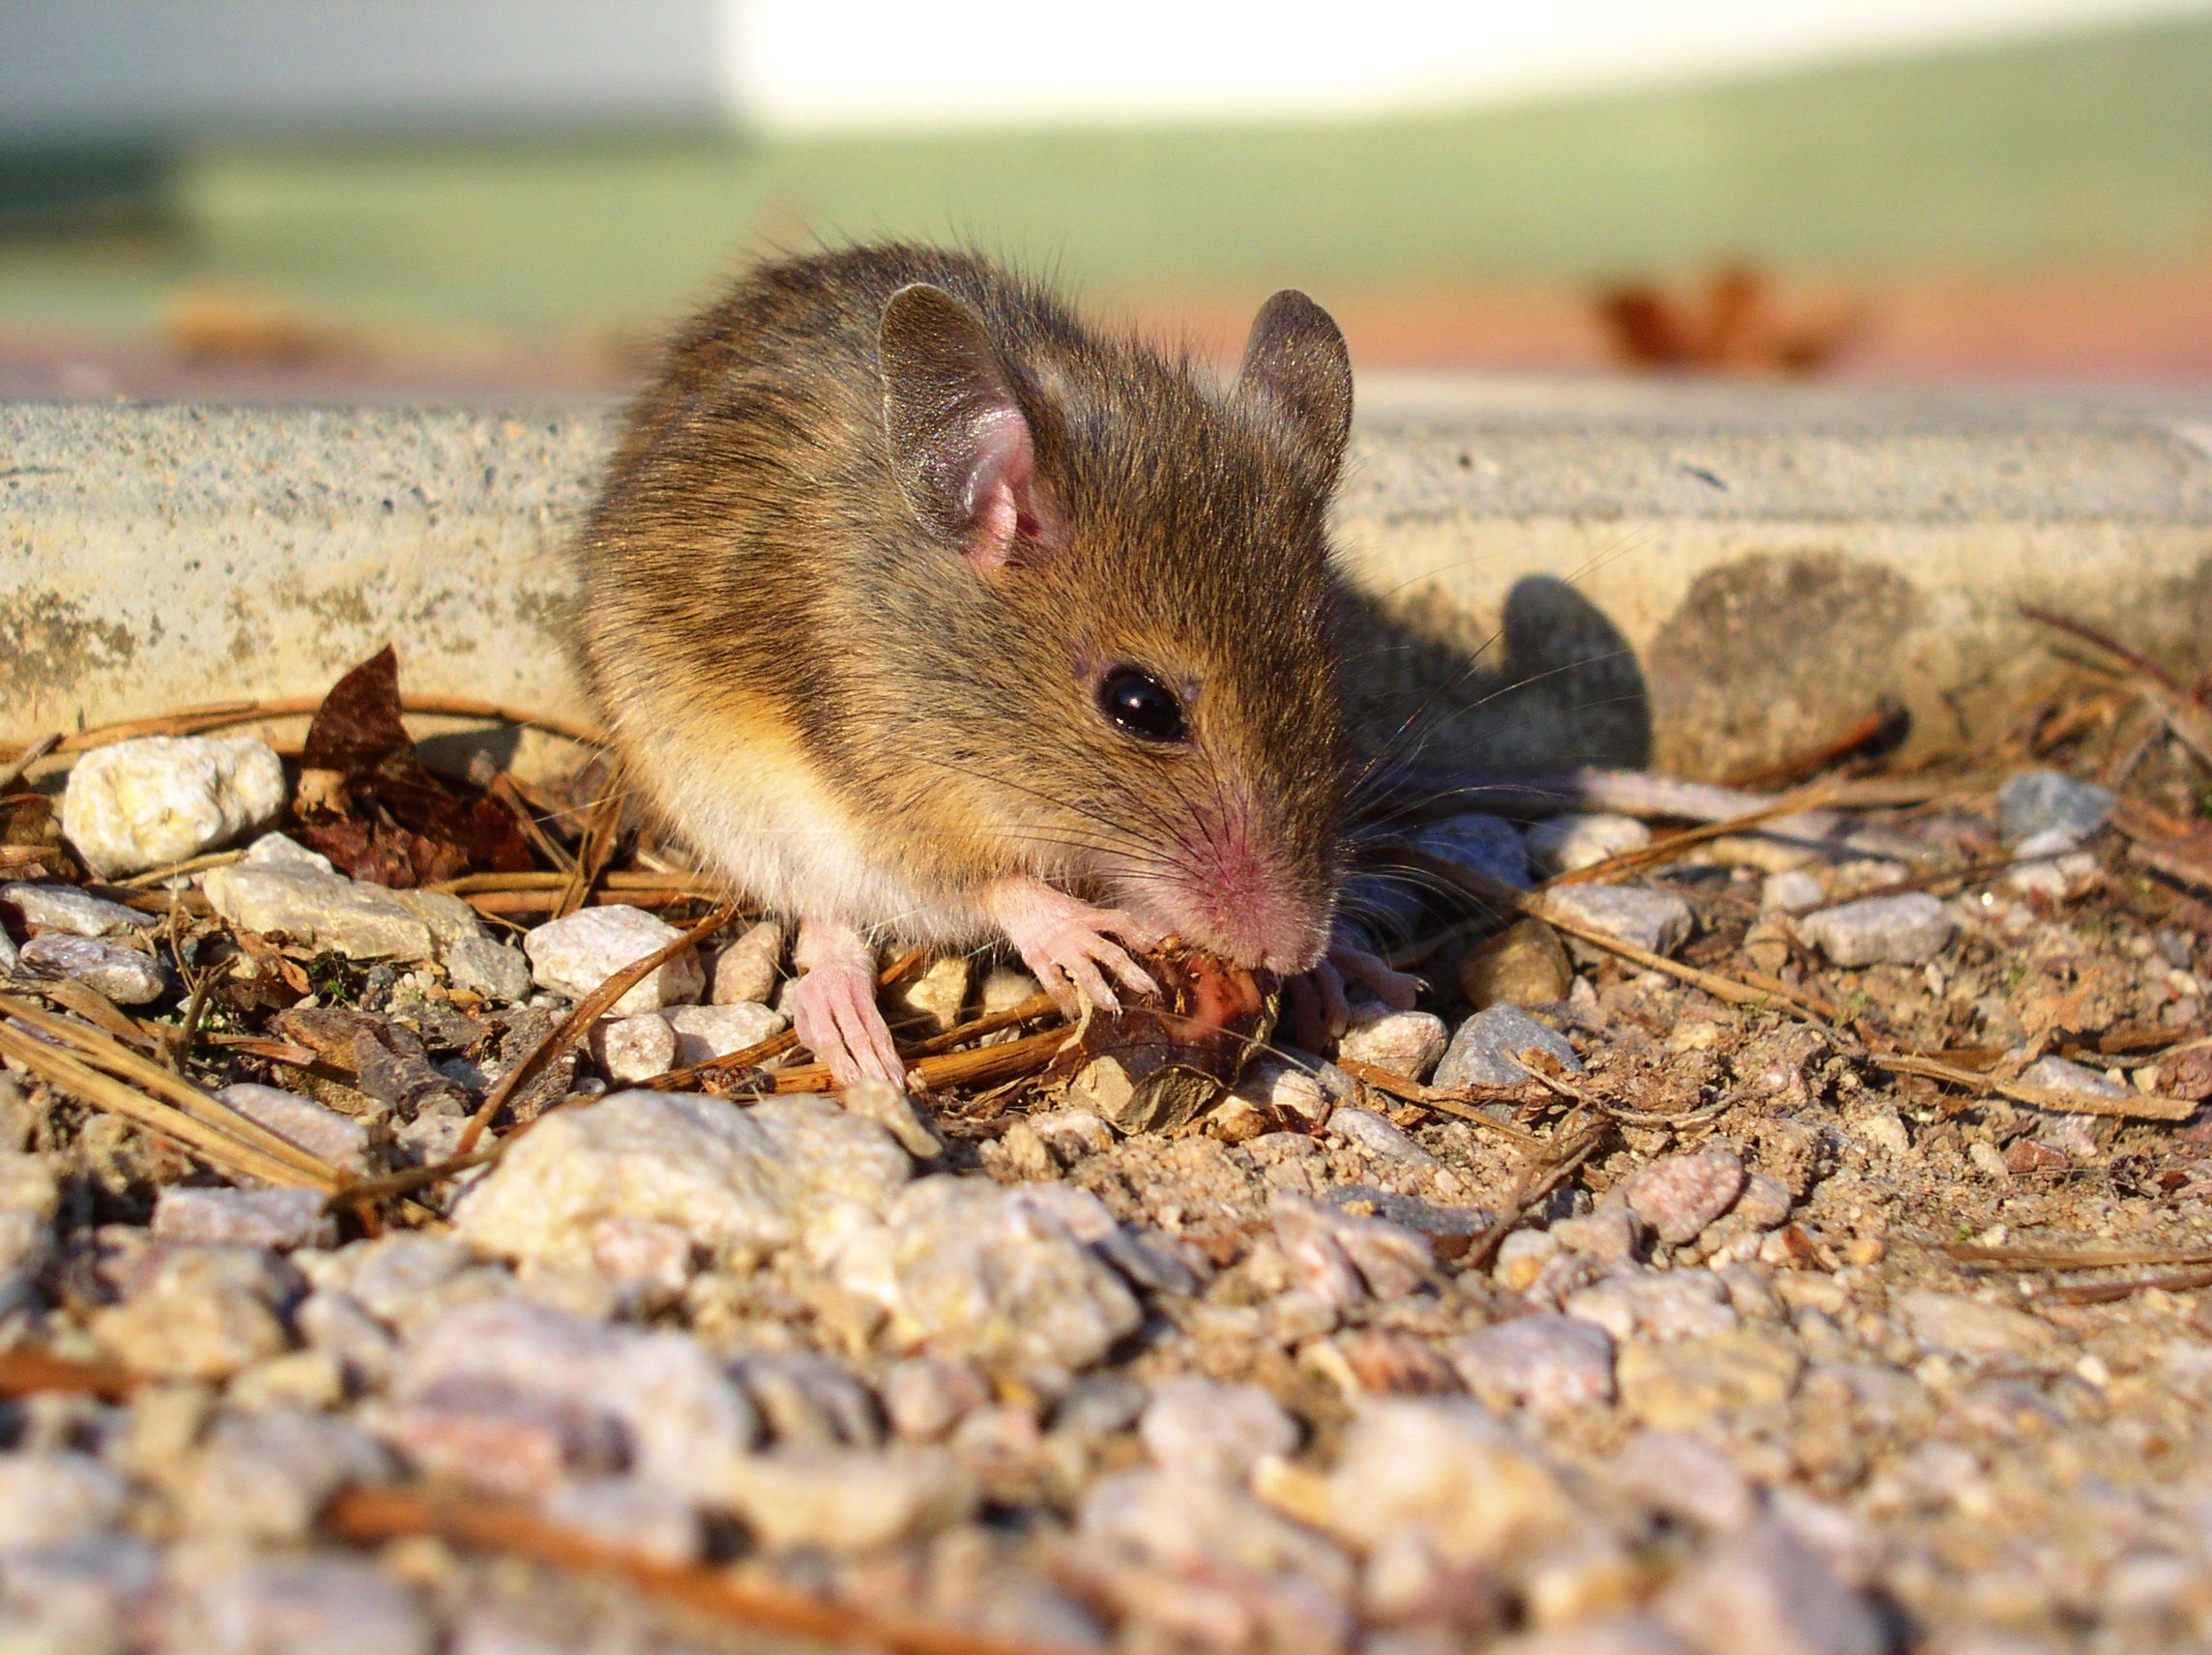
mouse, animal, wildlife, mammal, hamster, rodent, fauna, rat, whiskers, vertebrate, chipmunk, pest, gerbil, muroidea, degu, muridae, dormouse